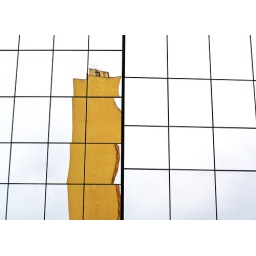
High-rise building in Curitiba, seen in the mirror windows of another one.